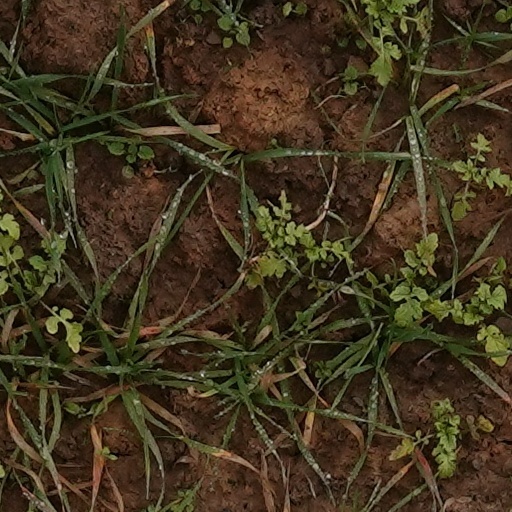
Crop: wheat